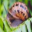
Label: snail